?Corporel

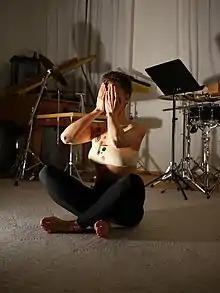
Performance of "?Corporel" by Malika Maminova

Vinko Globokar is a French-Slovenian avant-garde trombonist and composer. He studied composition with Luciano Berio and Karlheinz Stockhausen and was influenced by Mauricio Kagel, a composer of instrumental theater pieces who was known for his unorthodox use of instruments to create a variety of sounds. Globokar's music focuses on creativity and free improvisation, with a heavy emphasis on the performer and their interpretation of the piece. Many researchers consider "?Corporel" to be a protest against what he called "Badabum", the idea that one instrument can only make one sound, which led composers to add a new instrument to their pieces every time a new sound was needed rather than figuring out how to get new sounds out of the instruments already being used. Globokar asserted that every instrument can make more than one sound, even if those sounds aren't natural for the instrument, and he argues this point in "?Corporel" by writing an entire piece that uses only the performer's body and voice as the instrument.